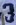
Number: 3